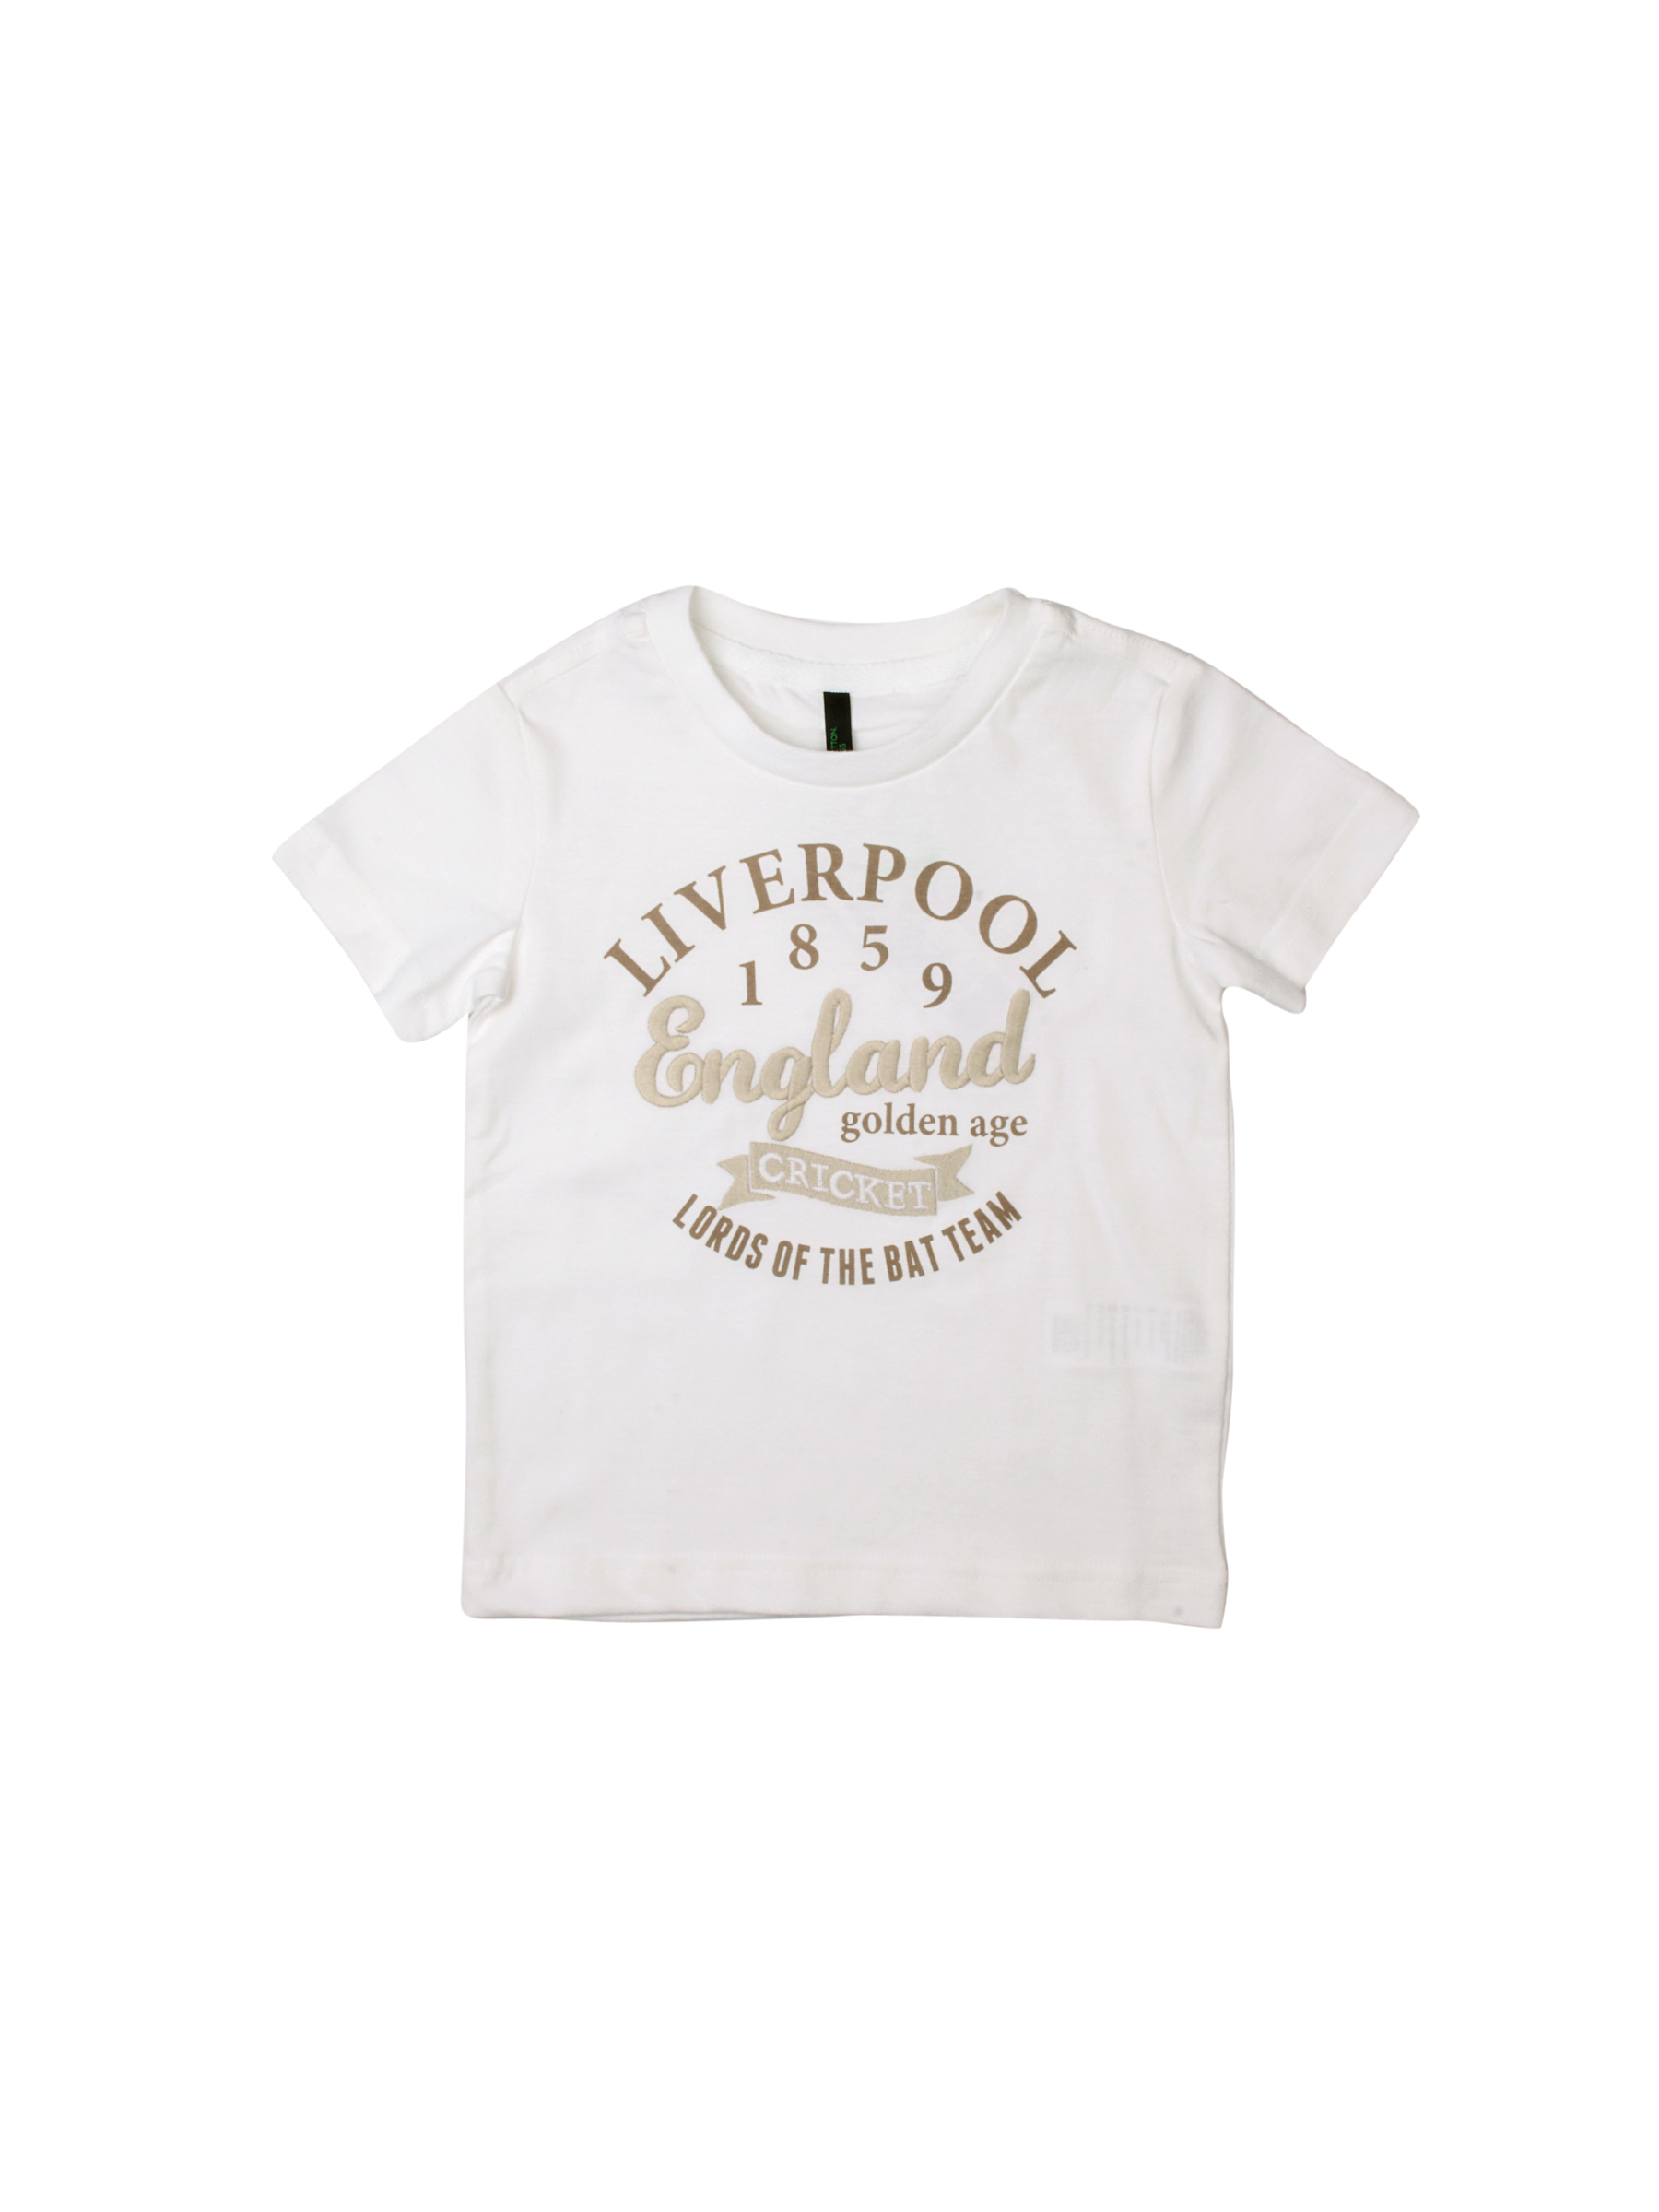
United Colors of Benetton Boys Printed White T-shirt
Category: Apparel / Topwear / Tshirts
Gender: Boys
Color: White
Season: Summer 2012
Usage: Casual